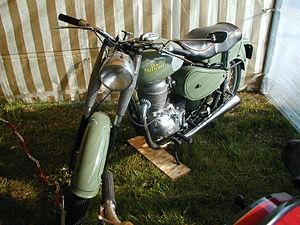
DS-Malterre est une marque historique de motocyclettes.
Les Ateliers de Mécanique du Centre étaient une société de Clermont-Ferrand construisant des moteurs de motos de 1942 à 1957, développés par les frères Louis et Henri Chartoire.